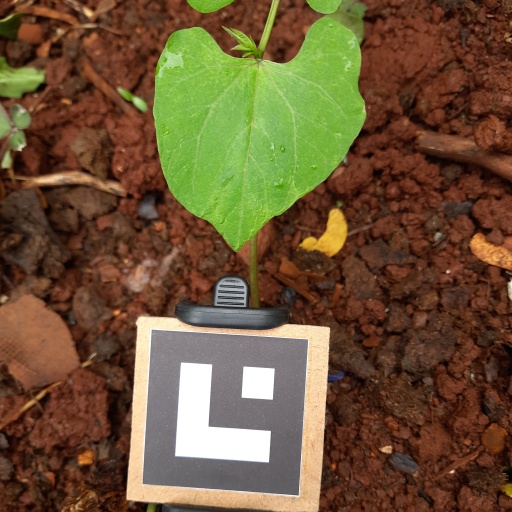
Observations: flat surface, no eating holes, with water drops, under shade